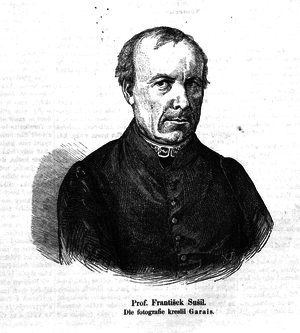
František Sušil est un prêtre catholique morave. Il est célèbre pour avoir recueilli dans son ouvrage Moravské národní písně 2 091 chansons et 2 361 textes de la musique populaire morave. Parmi les compositeurs ayant puisé dans son ouvrage figurent Antonín Dvořák, Leoš Janáček, Vítězslav Novák et Bohuslav Martinů.